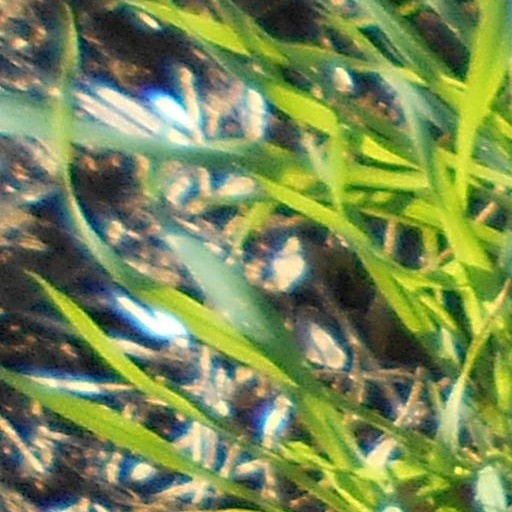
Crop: wheat